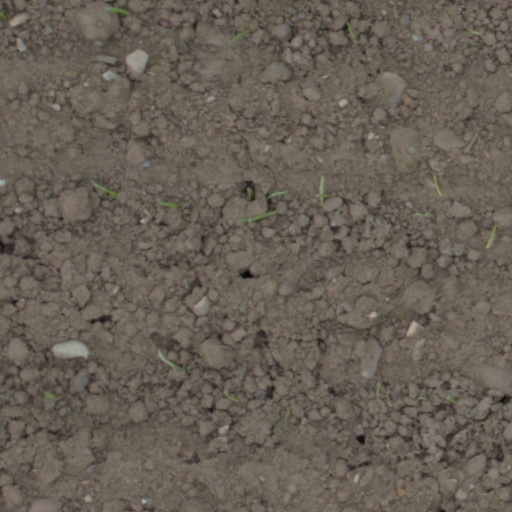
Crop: wheat